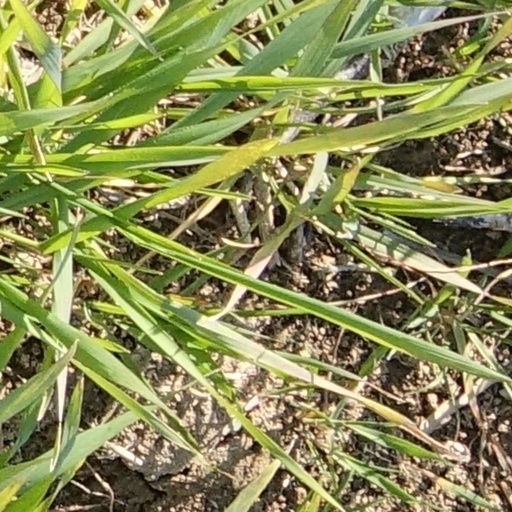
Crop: wheat